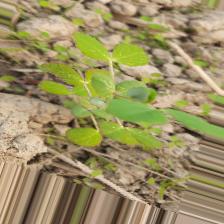
Label: Powdery Mildew